Simi Valley, California

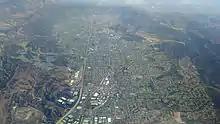
Simi Valley aerial from west

Four officers of the Los Angeles Police Department (Stacey Koon, Laurence Powell, Timothy Wind, and Theodore Briseno) were accused of using unnecessary force in a March 3, 1991, beating of an African-American motorist Rodney Glen King. The case known as the Rodney King Trials was based on footage recorded on home video by a bystander (George Holliday). The now-infamous video was broadcast nationally and globally and caused tremendous response because the beating was believed to be racially motivated. Due to the heavy media coverage of the arrest, Judge Stanley Weisberg of the California Court of Appeals approved a change of venue to neighboring Ventura County, using an available courtroom in Simi Valley for the state case against the officers.